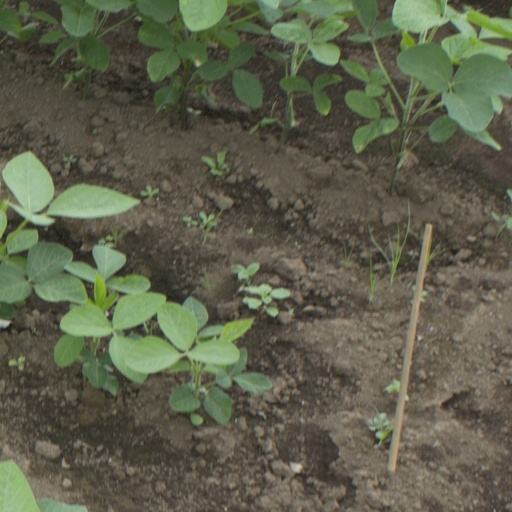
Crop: soybean